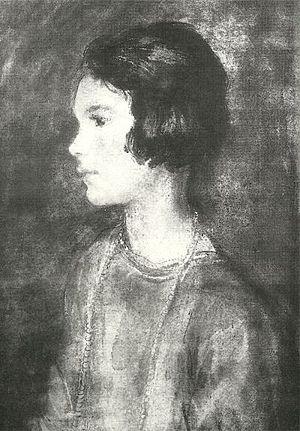
Elizabeth David est une écrivaine anglaise, auteure de livres culinaires, née le 26 décembre 1913 et morte le 22 mai 1992.